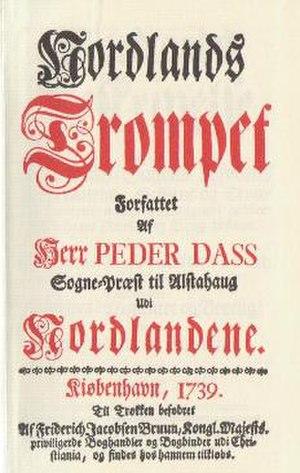
La littérature norvégienne regroupe l'ensemble des œuvres littéraires de langue norvégienne. L'histoire de la littérature norvégienne commence avec l'Edda poétique et la poésie des scaldes des IXᵉ siècle et Xᵉ siècle avec des poètes tels que Bragi Boddason et Eyvindr skáldaspillir. L'implantation du christianisme vers l'an 1000 met la Norvège en contact avec l'enseignement médiéval européen, l'hagiographie et les écrits historiques. Cette combinaison avec la tradition orale locale et l'influence islandaise fleurit dans une période intensive de production littéraire à la fin du XIIᵉ siècle et au début du XIIIᵉ siècle. Parmi les œuvres majeures de cette période figurent l'Historia Norwegiæ, la Þiðrekssaga et Le Miroir royal.